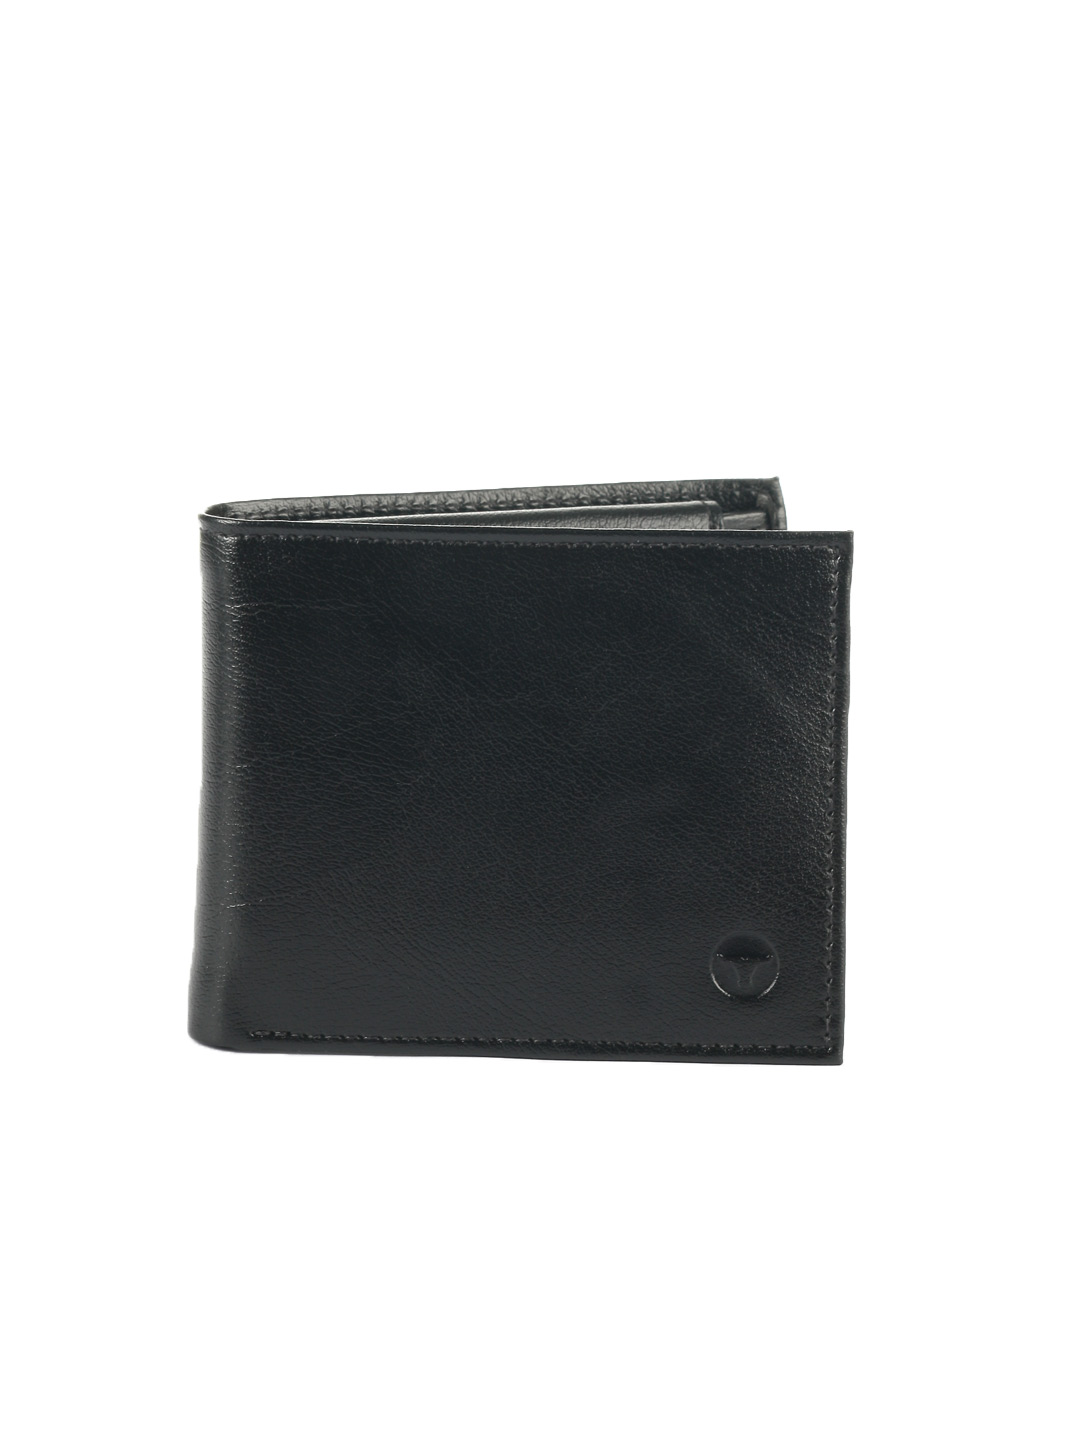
Bulchee Men Black Wallet
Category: Accessories / Wallets / Wallets
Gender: Men
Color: Black
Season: Winter 2015
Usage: Casual